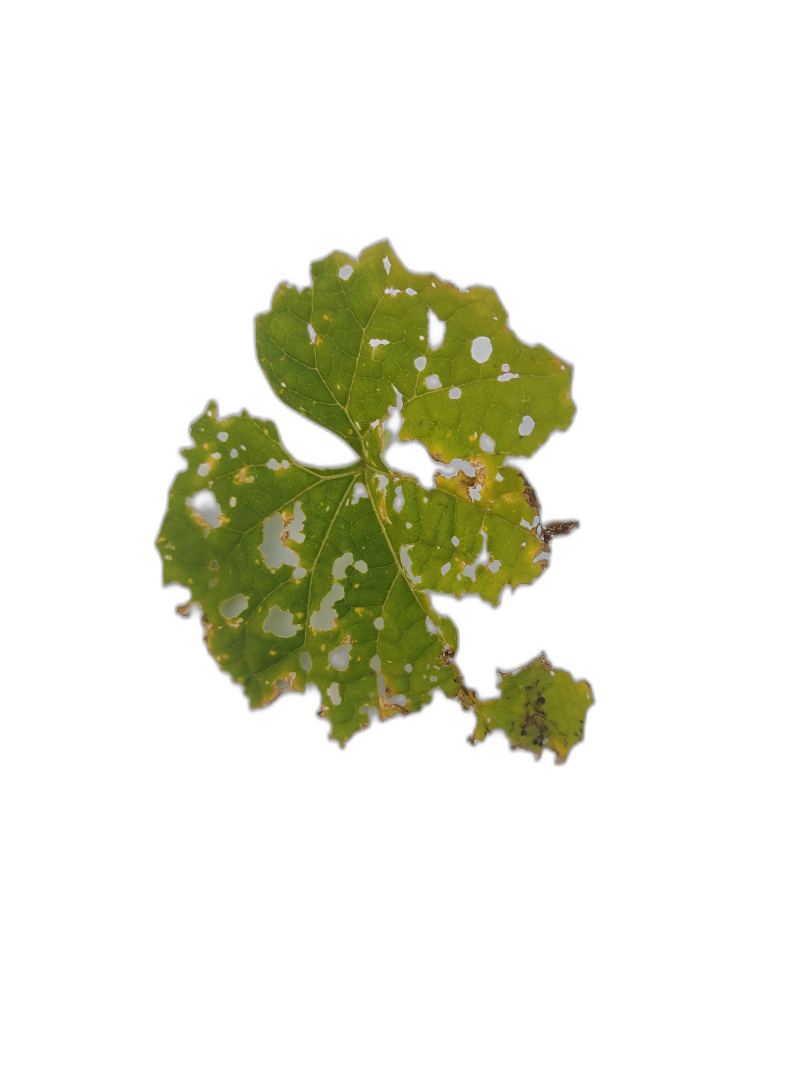
Crop: Zucchini
Label: Angular_Leaf_Spot